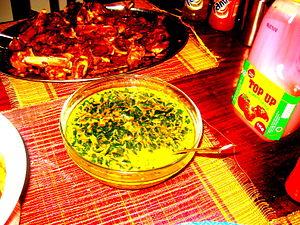
Les Lugbara sont une population d'Afrique centrale et orientale, vivant au nord-ouest de l'Ouganda et dans la région limitrophe du nord-est de la République démocratique du Congo, également au Soudan du Sud.